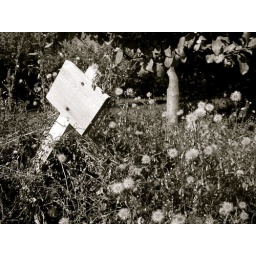
Dandelions in black and white